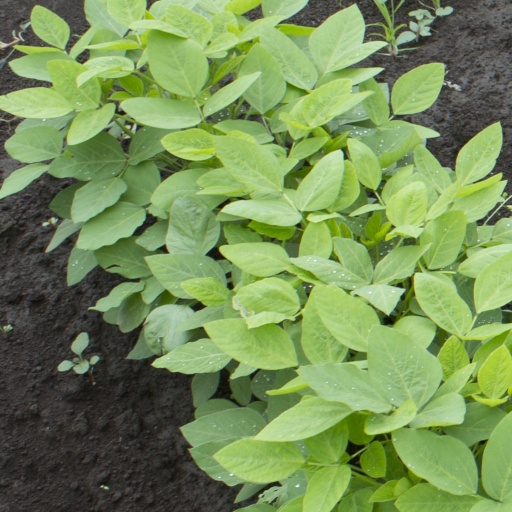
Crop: soybean